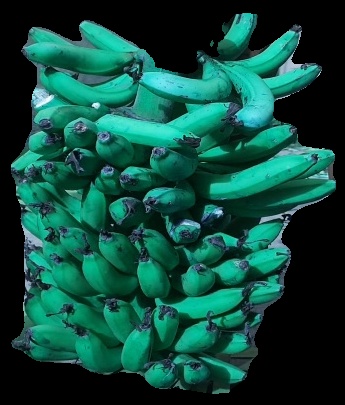
Variety: pachbale
Grade: grade3